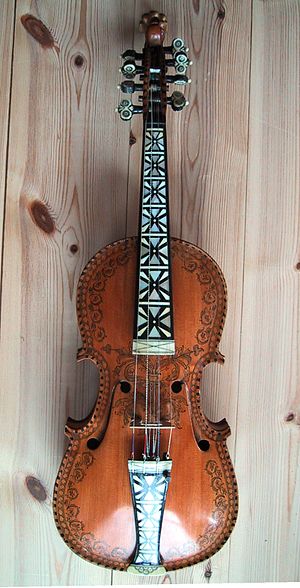
Norge / Kultur / Musik
Hardangerfele.
Norge, officielt Kongeriget Norge, er en skandinavisk enhedsstat i form af et konstitutionelt monarki, der består af den vestlige del af den skandinaviske halvø samt Jan Mayen, Svalbard og Bouvetøen. Norge har et areal på 385.207 km² og et indbyggertal på over 5,3 millioner. Det er det næsttyndest befolkede land i Europa. Den længste grænse går mod øst til Sverige, mod nord til Finland og Rusland. Resten af landet afgrænses af havet: Barentshavet mod nord, Norskehavet mod vest, Nordsøen mod sydvest og Skagerrak mod syd. Landets hovedstad er Oslo. Norge gør krav på territorierne Dronning Maud Land og Peter I's Ø i og ved Antarktis, men disse krav er ikke alment anerkendt.